F. L. Barnard

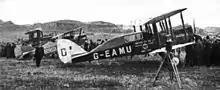
Airco DH.4A (G-EAMU), after winning the first King's Cup air race, 1922

On 9 September 1922, he won the first King's Cup Race, in Airco DH.4A (G-EAMU) at Croydon Aerodrome, having flown 810 miles over a cross-country course at an average speed of 123.6 mile/h. The aircraft was in the blue and silver colours of Instone Air Line, named 'City of York'.